Warsama Hassan

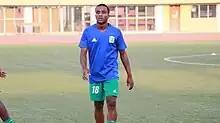

Warsama Hassan Houssein (born 17 March 1999) is a Djiboutian professional footballer who plays for Arta/Solar7 and the Djibouti national team.